Angeli Foods

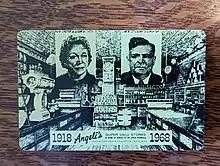
Angeli Foods commemorative playing cards,

In 2013, third-generation owner Fred Angeli was given the Michigan Grocers Association's first Al Kessel Outstanding Achievement Award. In the following year, Angeli Foods began offering organic food at their store in Menominee. They sold their grocery locations in Menominee and Marinette to Jack's Fresh Market in 2016, and the Marinette gas station by 2017, leaving only their original Iron River location.